Gustav Lindenthal

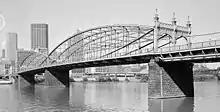
Smithfield Street Bridge

In another instance, a bridge needed to be constructed over the Monongahela River, after the ferry, which was used for many years beforehand, became outdated. The first bridge, designed by John Roebling, continuously swayed and deflected, and was being "shaky and loose." Lindenthal was given an opportunity to design a replacement, the Smithfield Street Bridge in Pittsburgh. This bridge, completed in 1883 using the structural form of a lenticular truss, could withstand higher stresses, as well as using resources that made it more economical (Approximately $23,000 was saved simply by using these materials). "Lindenthal's use of steel instead of iron wherever possible was based upon economy as much as anything."